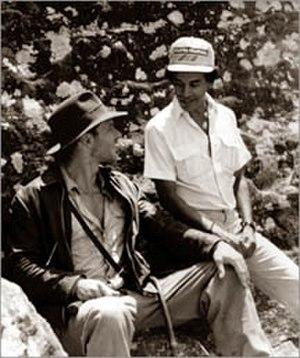
Harrison Ford [ˈhæɹəsən fɔɹd] est un acteur américain, né le 13 juillet 1942 à Chicago.
Indiana Jones et le Temple maudit est un film d'aventures américain réalisé par Steven Spielberg et sorti en 1984.